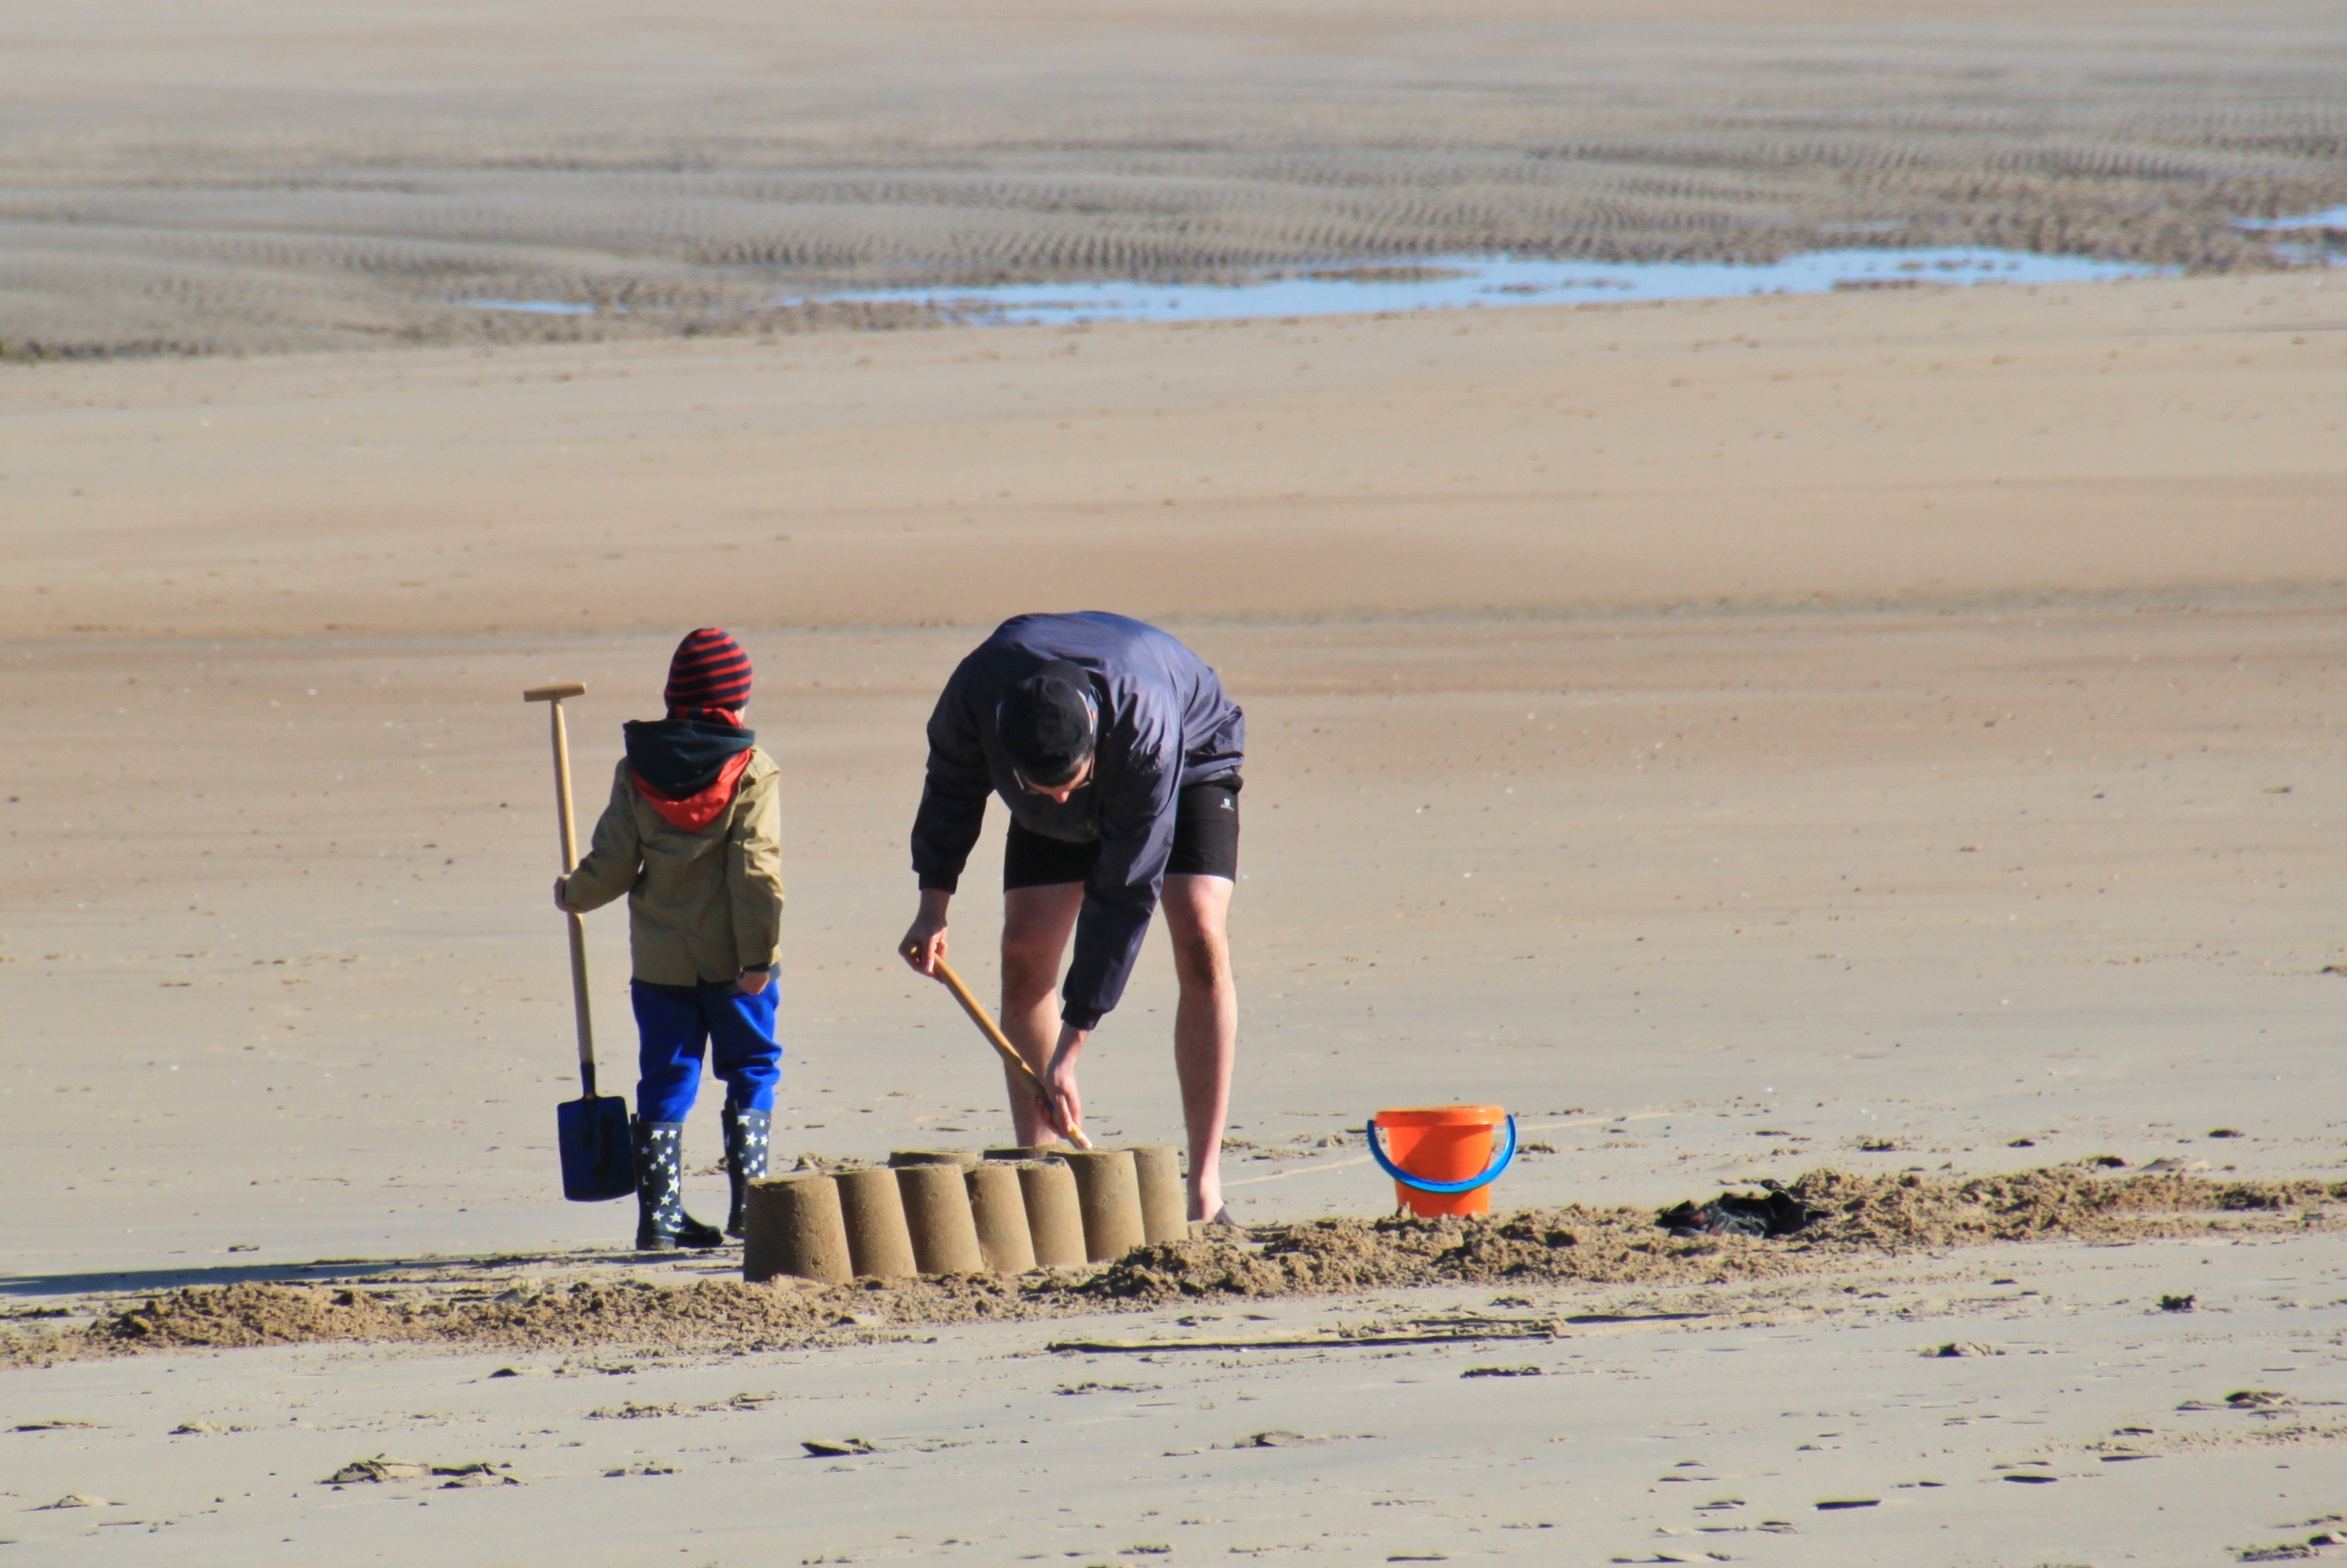
man, beach, sea, coast, nature, sand, ocean, person, play, dune, shore, boy, vacation, holiday, father, child, human, leisure, material, body of water, son, children, relaxation, build, blade, habitat, north sea, sandburg, ebb, sand beach, sand shovel, mudflat, natural environment, aeolian landform